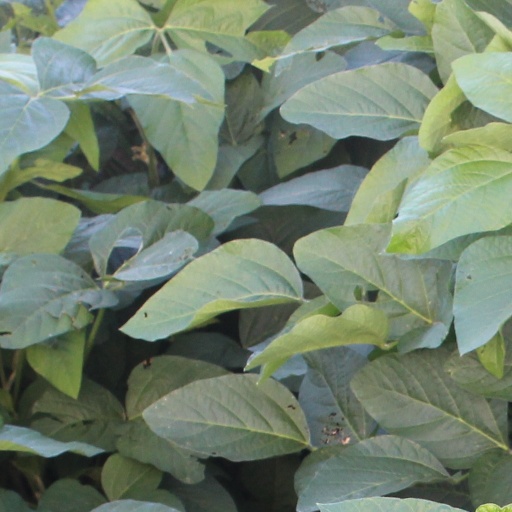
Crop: soybean